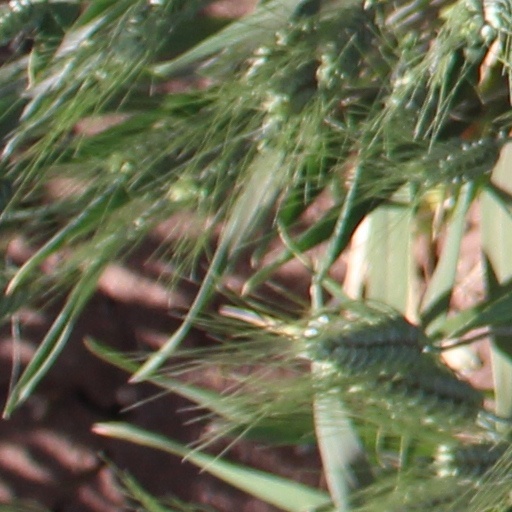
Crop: wheat